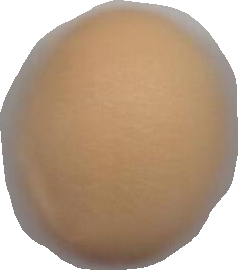
Variety: Grobogan